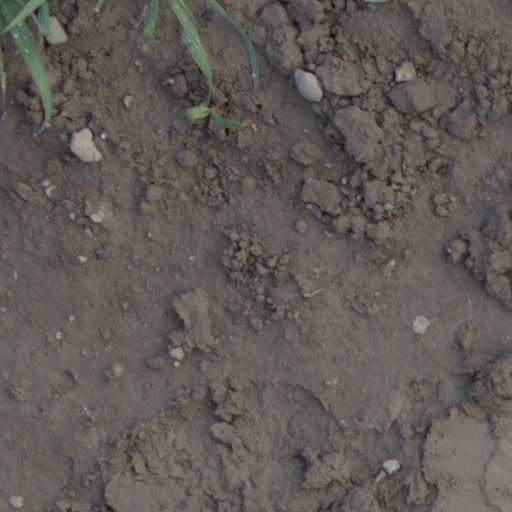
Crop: wheat